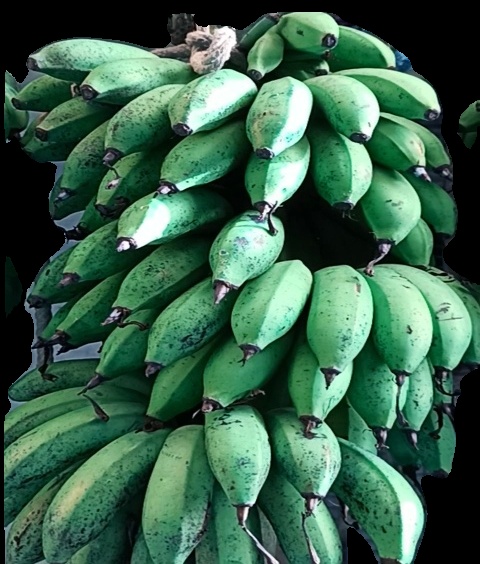
Variety: rasbale
Grade: grade2